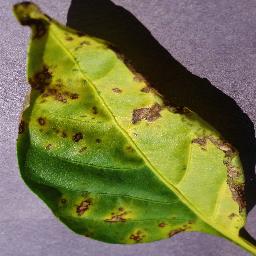
Label: Pepper,_bell___Bacterial_spot